Robert Allerton Park

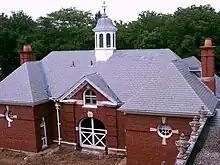
The Stable

This room was originally labeled as the Library for the house. It is today named after its pine wall paneling.